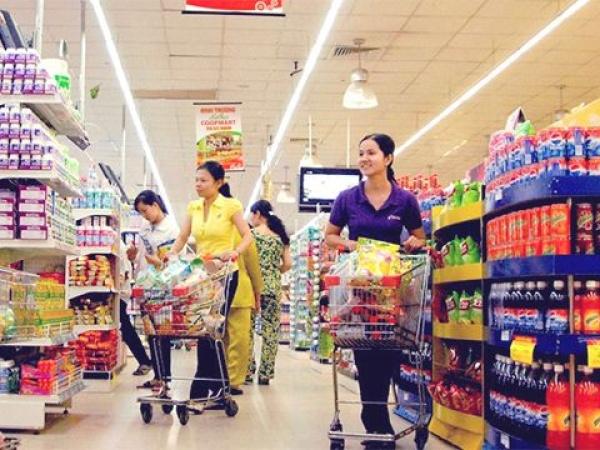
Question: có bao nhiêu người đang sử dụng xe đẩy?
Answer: hai người